Pseudotsuga menziesii var. glauca

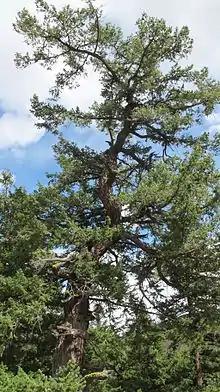
Douglas-fir, British Columbia

Rocky Mountain Douglas-fir is a large tree, typically reaching in height and in diameter, with exceptional specimens known to tall, and in diameter. It commonly lives more than 500 years and occasionally more than 1,200 years. The bark on young trees is thin, smooth, gray, and covered with resin blisters. On mature trees, it is moderately thick, furrowed and corky though much less so than coast Douglas-fir.